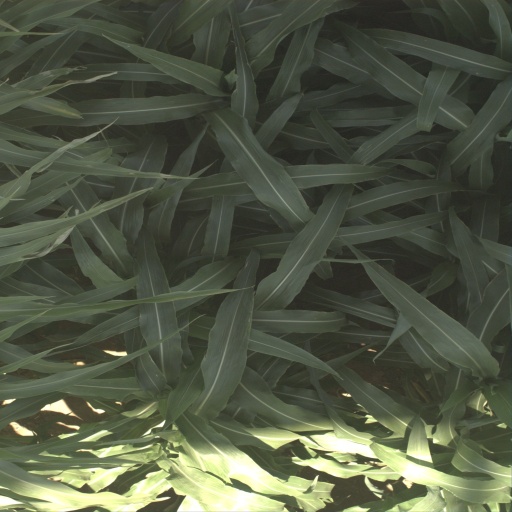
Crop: sorghum